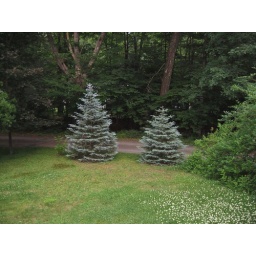
Colorado blue spruce trees in the yard